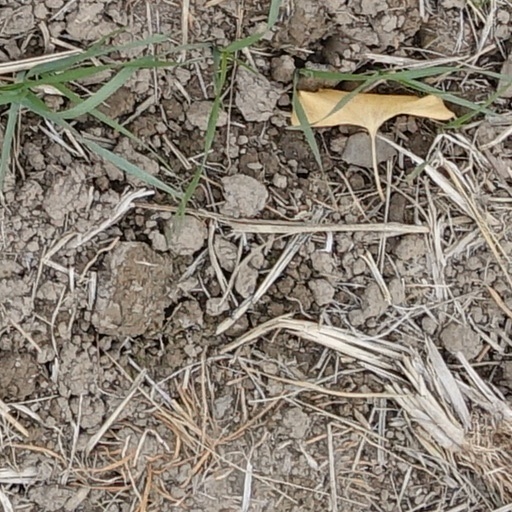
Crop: wheat